Marine Protected Areas in Scotland

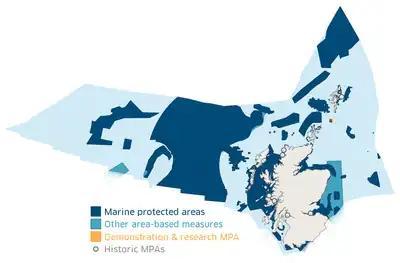
A map showing the location of Marine Protected Areas in Scottish waters as of December 2020.

In Scotland, Marine Protected Areas (MPAs) are designated areas of the sea aimed at protecting habitats, wildlife, geology, undersea landforms, historic shipwrecks, and demonstrating sustainable management of marine resources. As of December 2024, approximately 37% of Scotland's seas are covered by the Scottish MPA network, which comprises a total of 243 sites.